History of Central Asia

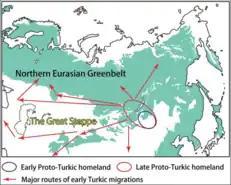
Genetic, archeologic and linguistic evidence links the early Turkic peoples to the "Northeast Asian gene pool". Proto-Turks are suggested to have adopted a nomadic lifestyle and expanded from eastern Mongolia westwards.

Paleolithic Central Asia was characterized by a distinctive but deeply European-related population (Ancient North Eurasian), with subsequent geneflow from Paleo-Siberians, contributing East Asian-related ancestry towards Paleolithic Central Asians. During the Bronze Age, ancient Central Asia received various migration events from Europe and the Middle East, associated with Indo-Europeans. Bronze Age Central Asia consisted largely of Iranian peoples, with some groups being of Paleo-Siberian and Samoyedic (Uralic) origin. Since the early Iron Age, Central Asia received noteworthy amounts of migration from East Asian-related populations, and became increasingly diverse. The Turkic peoples slowly replaced and assimilated the previous Iranian-speaking locals, turning the population of Central Asia from largely Iranian, into primarily of East Asian descent. Modern Central Asians are characterized by both West-Eurasian and East-Eurasian ancestry, with the majority being of primarily East Asian ancestry, and can be linked to expanding Turkic peoples outgoing from Mongolia and Northeast Asia.